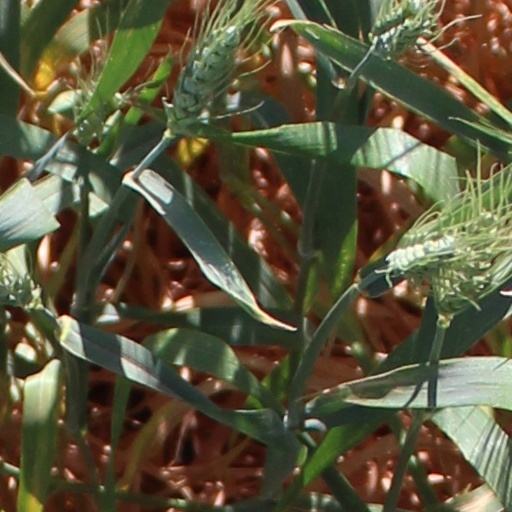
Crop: wheat